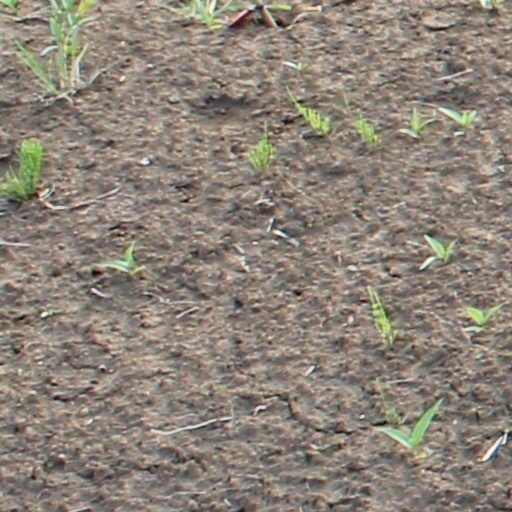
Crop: wheat